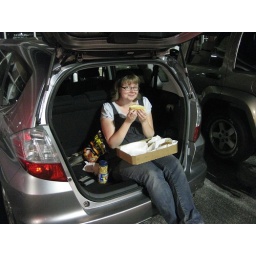
Best seat in the house